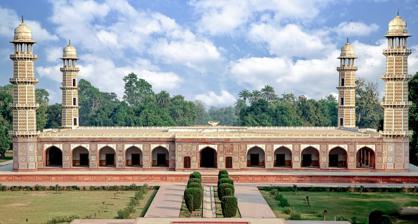
Building: Tomb of Jahangir
Country: Pakistan
Year built: 1637
1637 mausoleum for Mughal Emperor Jahangir in Lahore, Pakistan Tomb of Jahangir جہانگیر دا مقبرہ مقبرۂ جہانگیر 31°37′21″N 74°18′12″E / 31.6225°N 74.3032°E / 31.6225; 74.3032 Location Lahore , Punjab, Pakistan Type Mausoleum Completion date 1637 ; 388 years ago ( 1637 ) The Mughal emperor Jahangir is buried in a mausoleum dating from 1637, located in Shahdara Bagh near city of Lahore , along the banks of River Ravi , in Punjab, Pakistan . The site is famous for its interiors that are extensively embellished with frescoes and marble, and its exterior that is richly decorated with pietra dura . The tomb, along with the adjacent Akbari Sarai and the Tomb of Asif Khan , are part of an ensemble currently on the tentative list for UNESCO World Heritage status. Location The tomb is located in Shahdara Bagh , northwest of the Walled City of Lahore . The tomb is located across the River Ravi from Lahore, in what was a rural area known for its numerous pleasure gardens. The tomb is located in Jahangir's pleasure garden, the Dilkusha Garden, which had been laid out in 1557. The Tomb of Asif Khan , built-in 1645, and the Akbari Sarai , built-in 1637, are located immediately west of Jahangir's tomb complex, and the three form an ensemble oriented on an east-west axis. The last of the Shahdara Bagh monuments, the tomb of Jahangir's wife Nur Jahan is located slightly southwest of Asif Khan's tomb. Background Much of the mausoleum's interior is adorned with Mughal-era frescoes . The tomb was built for Emperor Jahangir, who ruled the Mughal Empire from 1605 to 1627 C.E. The emperor died in the foothills of Kashmir near the town of Rajauri on 28 October 1627. A funeral procession transferred his body from Kashmir and arrived in Lahore on Friday, 12 November 1627. The Dilkusha Garden in which he was buried was a "favourite spot" of Jahangir when he lived in Lahore. His son, the new Mughal Emperor Shah Jahan , ordered that a "mausoleum befitting an Emperor" should be built in his father's honour to inter his remains. History Tomb from a distance Emperor Jahangir forbade the construction of a dome over his tomb Though contemporary historians attribute the construction of the tomb to Jahangir's son Shah Jahan . Construction started in 1627, requiring ten years for completion, and cost Rs 10 Lakh. Repair works were undertaken at the tomb in 1814 according to Sikh court records. The tomb complex, however, was also desecrated under Sikh rule when they were pillaged by the army of Ranjit Singh , with building materials used for decoration of the Golden Temple in Amritsar . The pillaged grounds were then converted for use as a private residence for an officer in the army of Ranjit Singh, Señor Oms, who was also known as Musa Sahib . Ranjit Singh further desecrated the mausoleum once more when he ordered that Musa Sahib be buried on the tomb's grounds after dying from cholera in 1828. By 1880, a rumor had begun circulating which alleged that the tomb once was topped by a dome or second storey that was stolen by Ranjit Singh's army, though no evidence has been found to suggest that a dome or second story ever existed at the tomb. The Shahdara ensemble of monuments suffered further under British rule, when a railway line was built between the tombs of Asif Khan and Nur Jahan. The site was then repaired by the British between 1889 and 1890. Flooding from the nearby River Ravi threatened or damaged the site in 1867, 1947, 1950, 1954, 1955, 1957, 1958, 1959, 1962, 1966, 1973, 1976, 1988, and 2010. The site sustained water damage during flooding in 1988 that covered much of the site in 10 feet of water for 5 days. Architecture The use of minarets reflects a renewed interest in Timurid architecture during the reign of Jahangir. The walls of the tomb are inlaid with carved marble. The tomb was constructed in a Mughal style influenced by Safavid -style architecture from Persia ,. The mausoleum is laid out as a takhtgah - or a mausoleum built upon a podium which serves as a takht , or "throne." For except, there is no takhtgah on the podium, nor seemingly had ever been built. Similar to the tomb of Akbar , Jahangir's tomb lacks a central dome as the Emperor is reported to have expressly forbade the construction of a dome over his tomb. The use of domes in Mughal funerary architecture was first used at the Tomb of Humayun , and re-established by Shah Jahan . Exterior Arcades surround the tomb and feature ghalib kari , or ribs inlaid into arched surfaces on the arch's curved areas In keeping with Sunni religious tradition, Jahangir's great grandfather Babur chose to be buried in a tomb open to the sky at the Gardens of Babur . Jahangir's tomb broke with this tradition by including a roof. In order to forge a compromise with Sunni tradition, Jahangir expressly forbade the construction of a dome over his tomb, and so the roof is simple and free from architectural embellishments which later featured prominently at the Taj Mahal . The mausoleum's façade is embellished with red sandstone inlaid with marble motifs. The square-shaped mausoleum is a 22 foot tall, single-story plinth with arcades lining all four sides of the structure. Vaulted bays along the perimeter of the tomb reflect Timurid architectural styles from Central Asia. The mausoleum's façade of red sandstone is inlaid with motifs forged of white marble. From the building rise four octagonal ornamental minarets projecting from each corner of the building, decorated with geometric inlaid stone. The use of minarets, absent from early Mughal commissions, reflects a renewed interest in Timurid architecture from Central Asia during the reign of Jahangir. The minarets are divided into three sections, with the tomb forming the base, upon which the body of the minaret rests, called by white marble cupolas. The minarets rise to a height of 100 feet (30m). Interior The burial chamber contains the Emperor's cenotaph . The mausoleum building is divided into a series of vaulted compartments which are richly embellished with Mughal buon fresco . Carved jali screens admit light in various patterns facing toward Mecca . Cenotaph At the centre of the mausoleum is an octagonal chamber lined with carved marble in which the remains of the Mughal Emperor rest in a crypt below a cenotaph. The interior of the tomb features a white-marble cenotaph inlaid with pietra dura in vegetal patterns, as well as the 99 Names of Allah , a common theme in Islamic mysticism . Gardens The tomb's gardens are laid out in the Persian Chahar Bagh style. The gardens surrounding the tomb are vast, and laid out in the Persian Chahar Bagh , or Paradise garden . The garden is separated into four squares by paved walkways ( khiyabans ) and two bisecting central water channels which are designed to reflect the four rivers that flow in jannat , the Islamic concept of paradise. Each of the four squares is further divided into smaller squares with pathways, creating into 16 squares in all. The garden forms a quadrangle measuring approximately 500 metres on each side. Layout The mausoleum is set in a large quadrangle with gates facing each of the cardinal directions. Entry to the quadrangle is via the western edge through the Akbari Sarai – a gate featuring a small mosque. To the immediate west of the Akbari Sarai is the Tomb of Asif Khan – Jahangir's brother-in-law. The tomb was constructed in a Mughal style that was influenced by Safavid architecture from Persia . Nur Jahan , who was of Persian descent, may have introduced this style into the Mughal Court. Conservation The site is protected by the Federal Antiquities Act 1975 , though stipulations of the law are frequently neglected, resulting in damage to the site and surrounding area. The act forbids construction within 200 feet of the site, though private homes have been built that are located a few metres from the boundary walls of the site. The site was inscribed on the tentative list for UNESCO World Heritage Site status in 1993. Numismatics and philately The tomb was featured on the 1000 Rupee note until 2005. Pakistan issued a postage stamp in 1954 to commemorate Emperor Jahangir mausoleum. Gallery The Emperor's cenotaph is located in a solemn inner chamber. The tomb is surrounded by a Persian-style Paradise garden . Jehangir's cenotaph is richly embellished with intricate inlay . Entry to the mausoleum is through the Akbari sarai . A view of the mausoleum's exterior embellishments and architectural features. Even the mausoleum's roof is decorated with mosaic tile-work. Close up view of the intricately inlaid marble on Jehangir's cenotaph The cenotaph of the Emperor is located in the centre of the mausoleum. The outer perimeter of the complex features a large entry gate known as Bara Darwaza that leads to the Akbari Sarai . Bases of the minarets feature fine pietra dura detail. "Illumined Grave of His Majesty, Asylum of Pardon: Emperor Nur-ud-din Muhammad Jahangir, 1037 AH" Walls surrounding the tomb Pietra dura detail The minarets at the tomb are capped by white marble cupolas Façade of Jahangir's Tomb in 1880. Close-up of pietra dura detail. Fresco in vestibule of tomb chamber Fresco in vestibule of tomb chamber Glazed tile kashi inlay in mausoleum verandah See also Humayun's Tomb in Delhi Tomb of Akbar the Great in Agra References